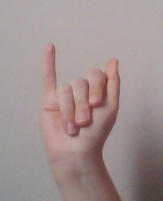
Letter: meem